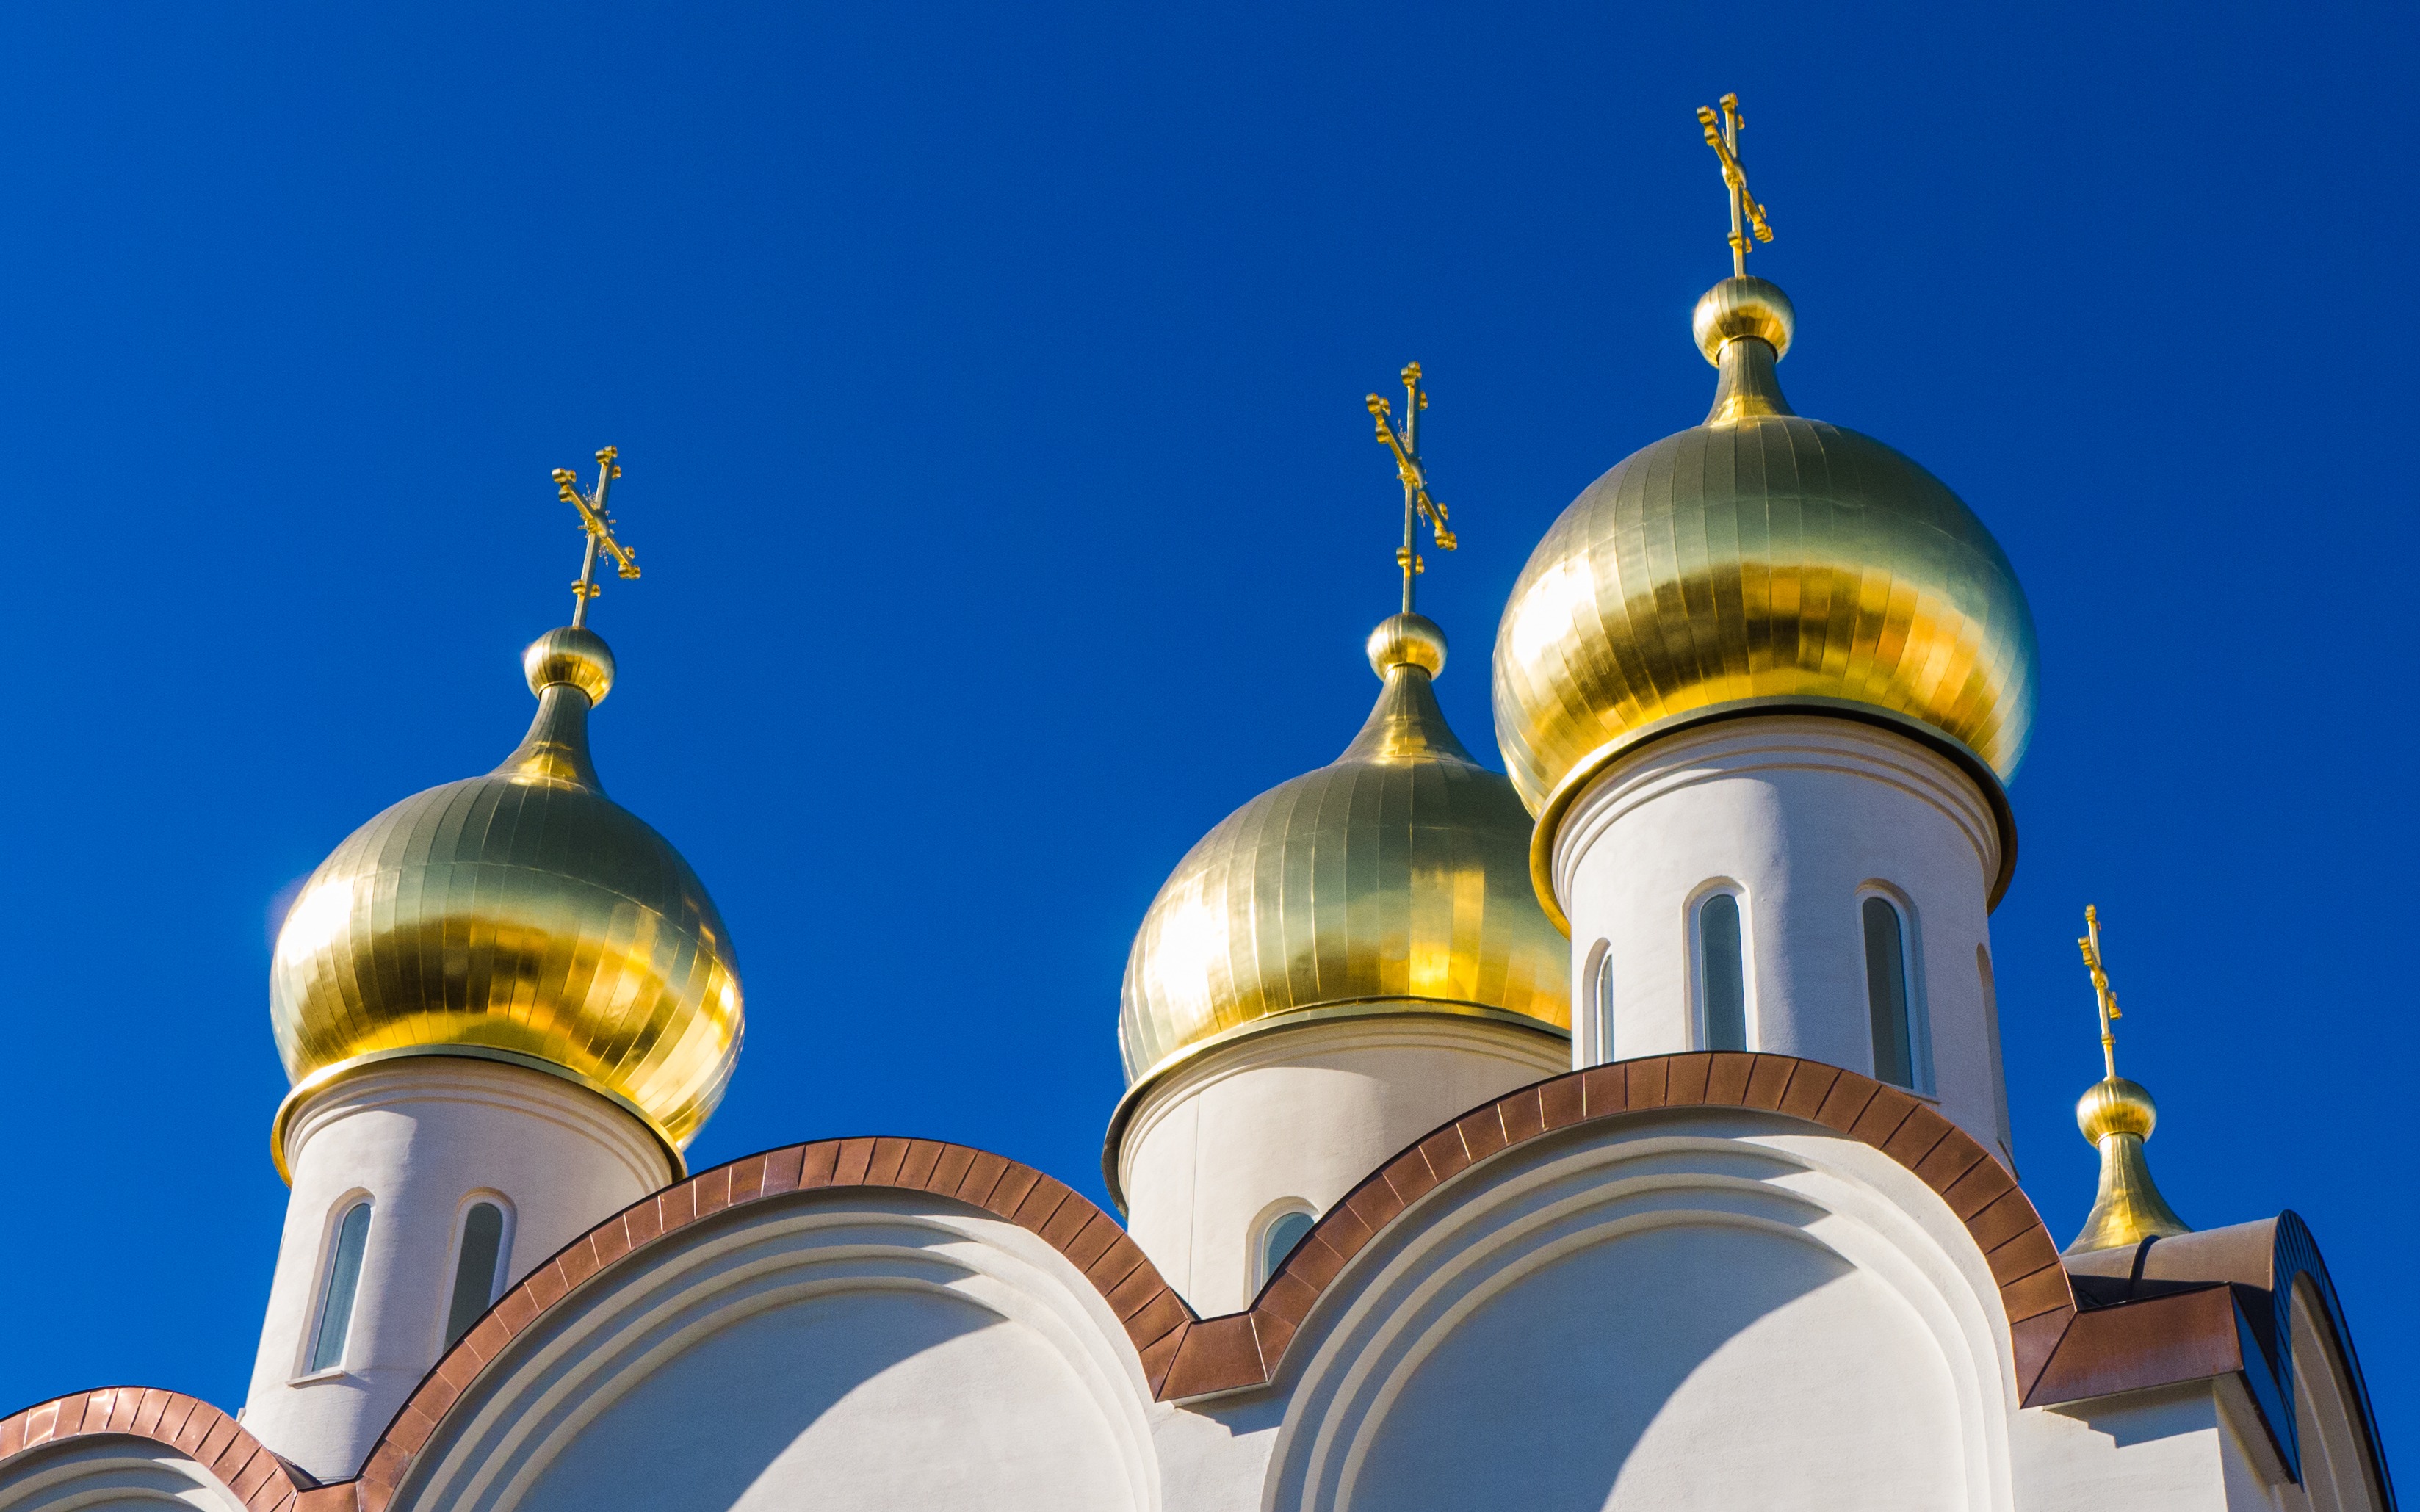
architecture, building, city, tower, religion, church, cathedral, place of worship, gold, madrid, christianity, cruz, moscow, orthodox, parish, dome, russia